Kart Fighter

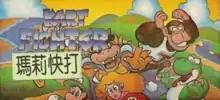
Cartridge art

Kart Fighter ("Mario Fast-Strike," punning on the Chinese title of "Mortal Kombat") is an unlicensed 2D fighting game produced for the Nintendo Famicom by Taiwanese studio Hummer Team. The game features unauthorized appearances by Nintendo's mascot Mario and the rest of the cast of "Super Mario Kart" in a port of "Street Fighter II". "Kart Fighter" has received some media attention, including mostly positive reviews, in part because of its perceived similarity to the later "Super Smash Bros." series.